The Derby Day

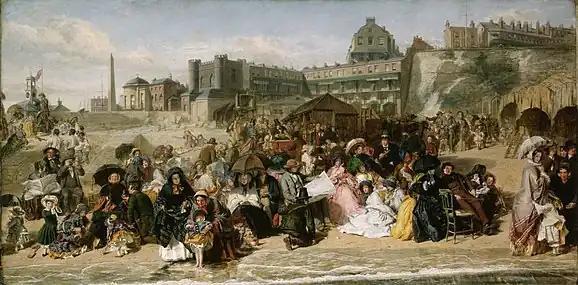
"Life at the Seaside" (also known as "Ramsgate Sands")

The Royal Academician John Evan Hodgson noted: